Nico Müller

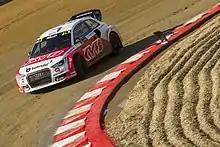
Müller became the first Swiss to race in World RX

In 2008, Müller stepped up to single-seaters, racing in his native Formula Renault series for Jenzer Motorsport. In his first year in the category, he finished fifth, taking a victory at Spa-Francorchamps along with two other podium places. He also took part in selected races of both the Italian Formula Renault 2.0 and Formula Renault 2.0 West European Cup series. In November of that year, he contested the Italian Formula Renault 2.0 Winter Series, which was held over two races at the Imola circuit. Müller took two podium places to finish third in the standings, behind Kazim Vasiliauskas and champion Daniel Mancinelli.